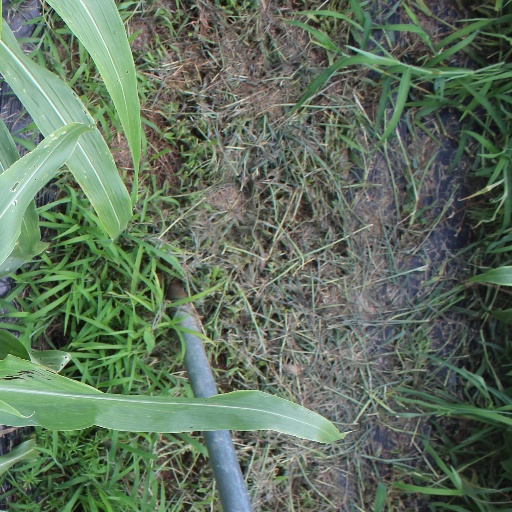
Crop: sorghum